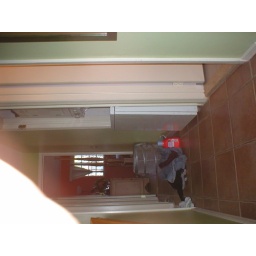
Mom's thumb in the upper corner and my dirty landry on the floor next to the stacking washer/dryer